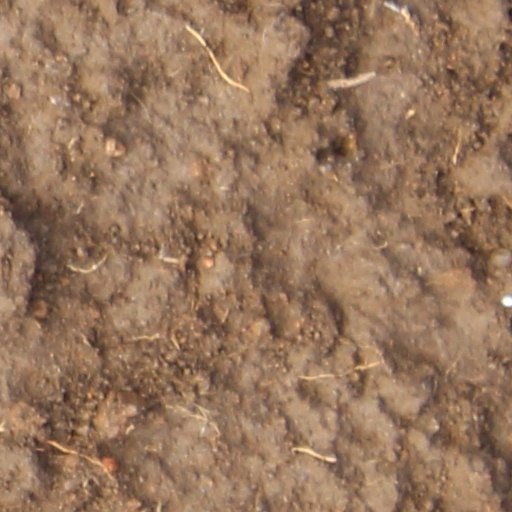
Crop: wheat